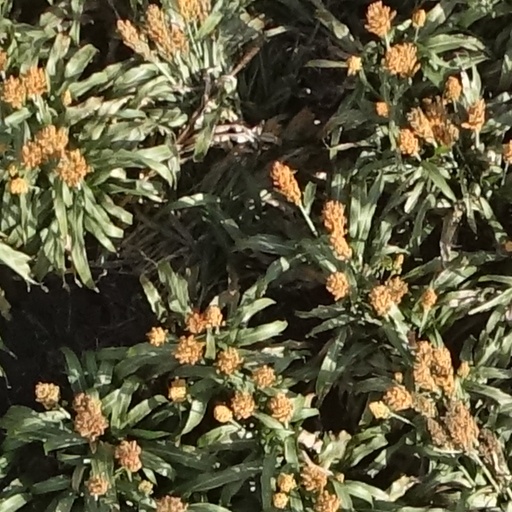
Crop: sorghum